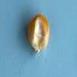
Maize quality: Good